Wallet

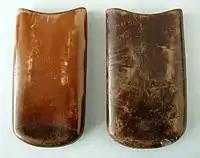
A mid-19th century wallet or pouch made of leather

In addition to money or currency, a wallet would also be used for carrying dried meat, victuals, "treasures", and "things not to be exposed". Wallets originally were used by early Industrial Americans. It was considered "semi-civilized" in 19th century America to carry one's wallet on one's belt. At this time, carrying goods or a wallet in one's pocket was considered uncivilized and uncommon.